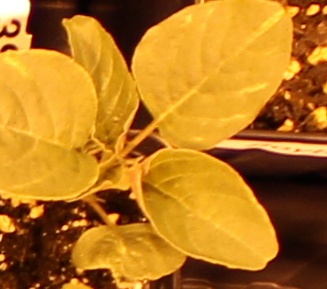
Label: Redroot Pigweed